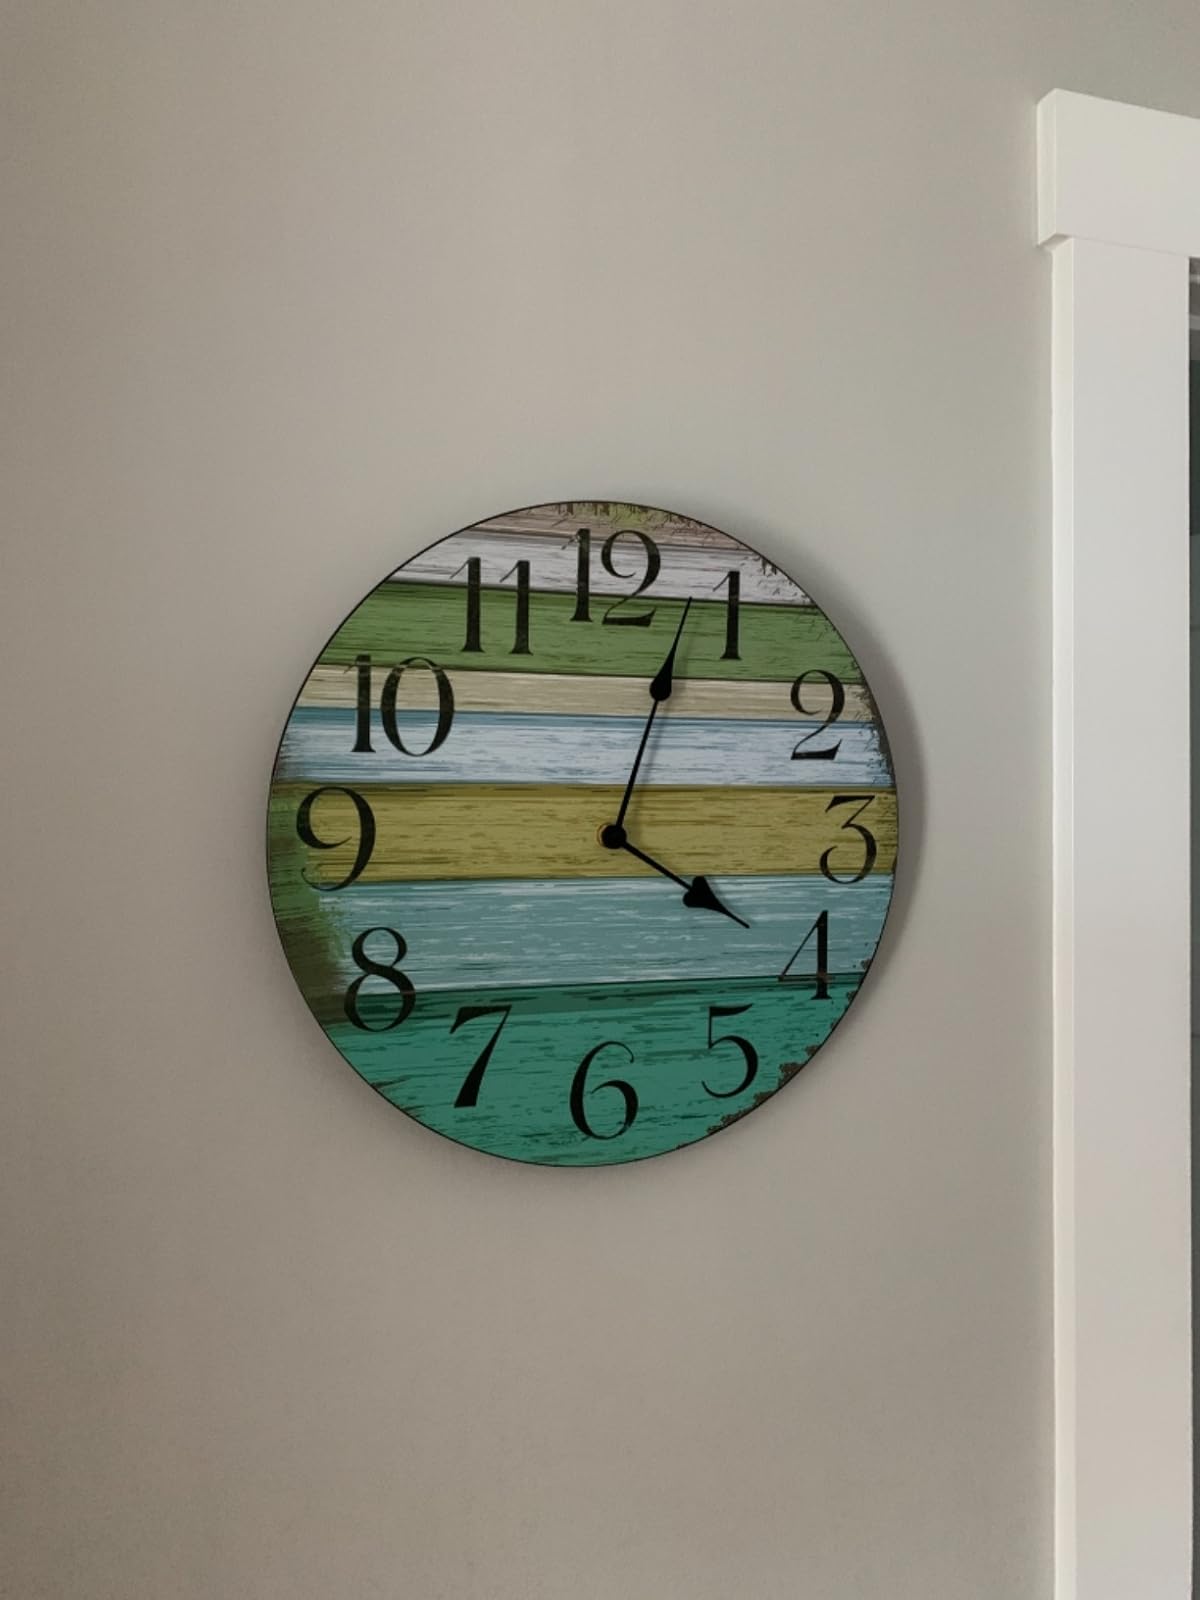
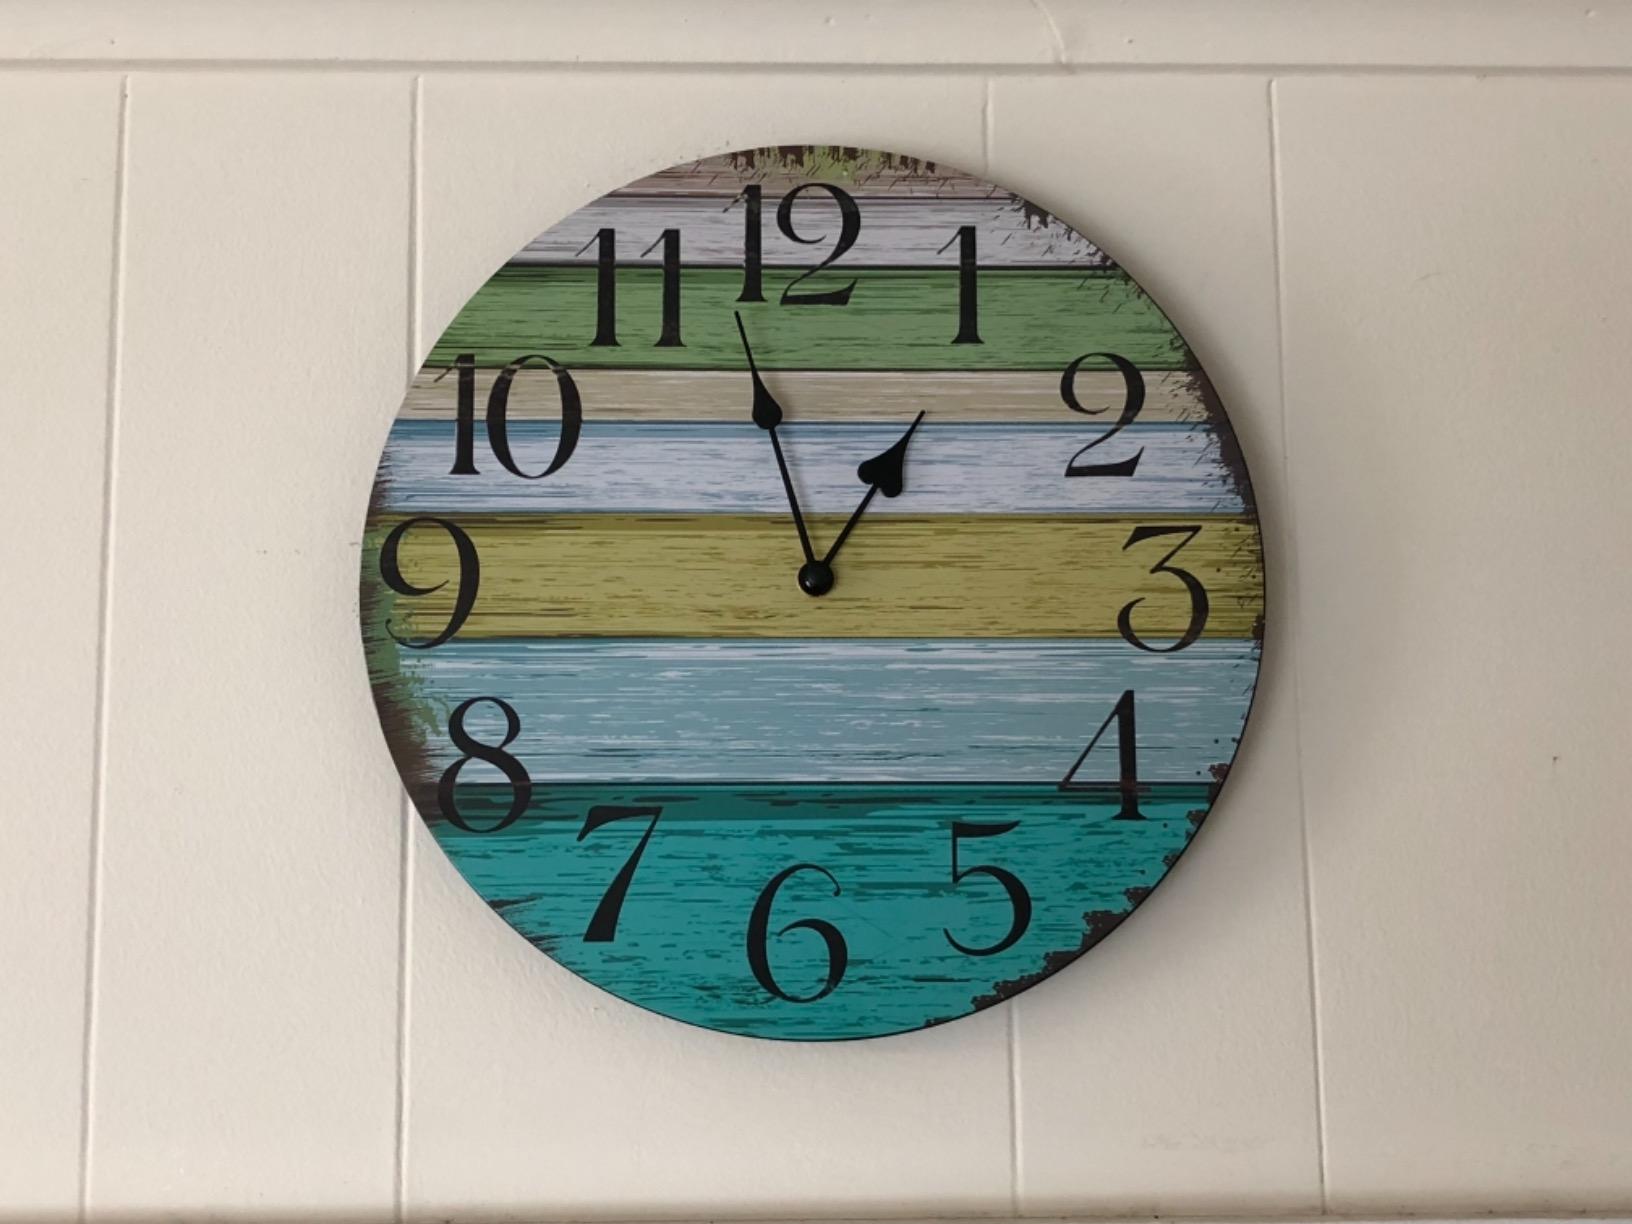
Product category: clock
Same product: yes